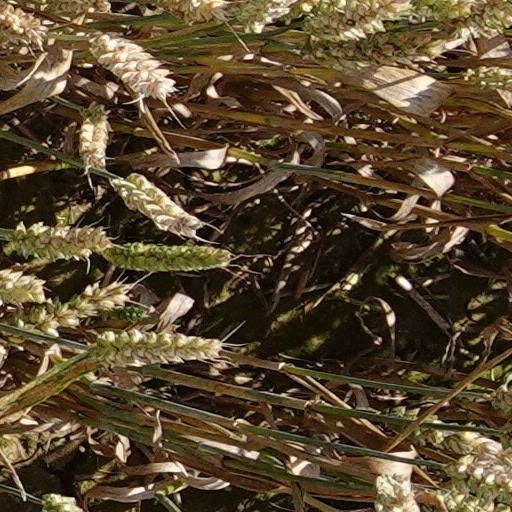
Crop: wheat